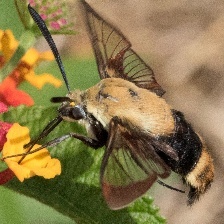
Species: CLEARWING MOTH